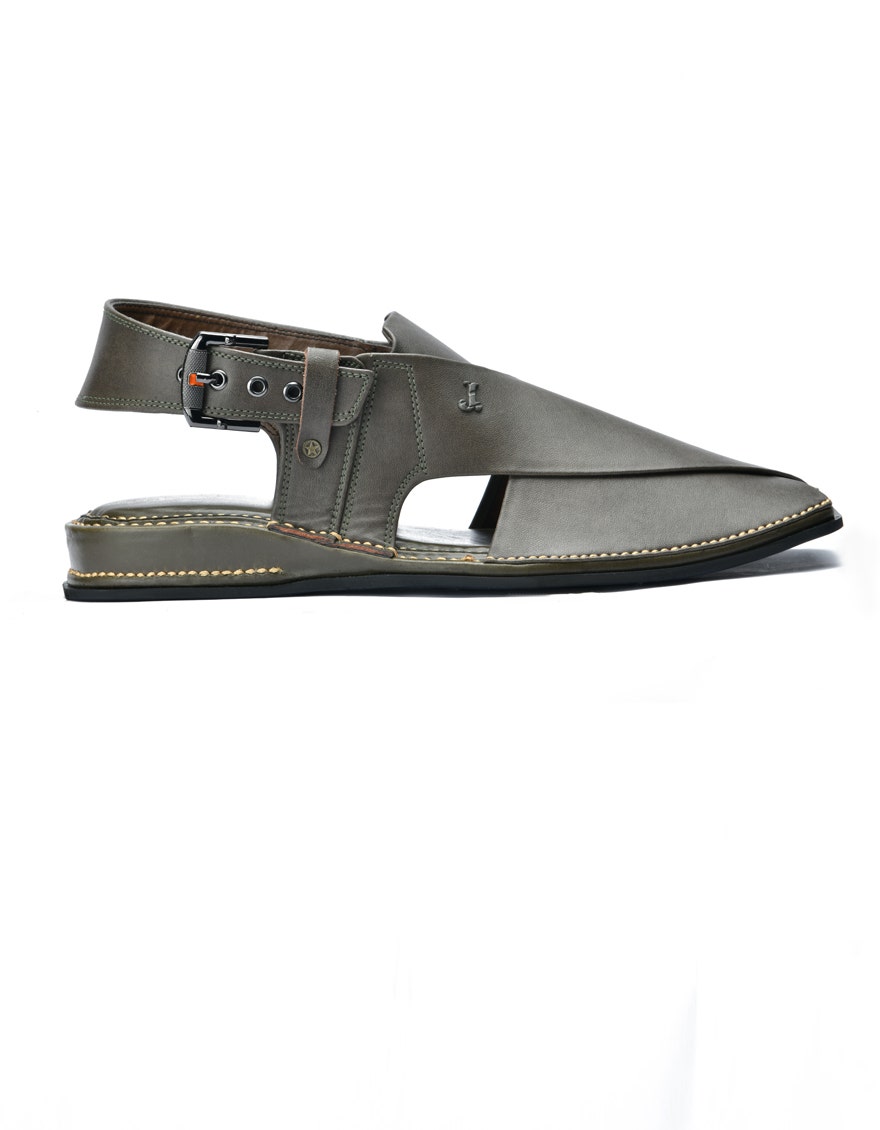
grey leather karim sandal